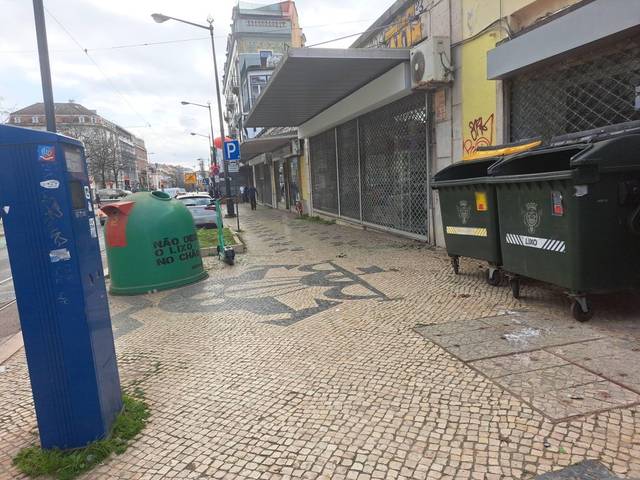
Region: Portugal
Coordinates: 38.721, -9.136